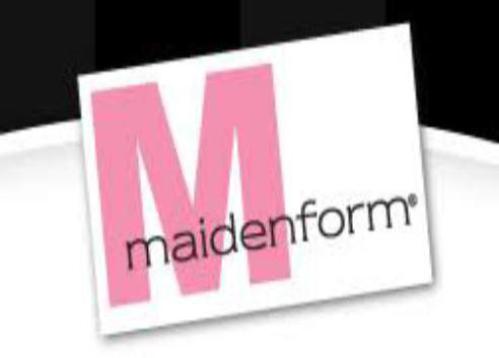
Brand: maidenform
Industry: Clothes